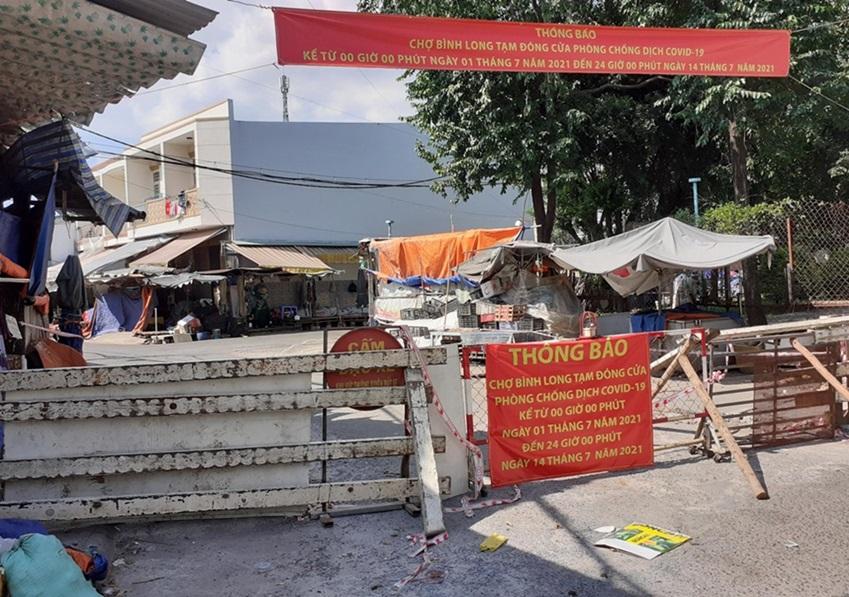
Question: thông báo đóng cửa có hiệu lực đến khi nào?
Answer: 24 giờ 00 phút ngày 14 tháng 7 năm 2021